Indo-Persian culture

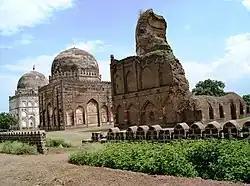
Bahmani Tombs

This led to factional strife between the Dakhanis, the ruling indigenous Muslim elite of the Bahmanid dynasty, being descendants of Sunni immigrants from Northern India, and the foreign newcomers like Mahmud Gawan who were called the Afaqis(Cosmopolitans or Travellers). According to Richard Eaton, Dakhanis believed that the privileges, patronage and positions of power in the Sultanate should have been reserved solely for them, based on their ethnic origin and their sense of pride of having launched the Bahmanid dynasty. Eaton also cites a linguistic divide where the Dakhanis spoke the Dakhni dialect of the Urdu language while the Afaqis favored the Persian language. In 1481, the Dakhanis poisoned the ears of the Sultan, leading to the execution of Mahmud Gawan. What followed was a wholescale massacre of the Iranian Georgian and Turkmen population in the urban centres by Nizam-ul-Mulk Bahri, who lead the Deccani faction. Factional strife between the Afaqis and Dakhanis resulted in pitched battles with the Afaqis usually being victims of violence due to the Deccanis' greater ties to local military networks. This frequently resulted in indiscriminate violence towards people of Iranian origin including learned men, pilgrims, petty merchants, nobles and servants, such the massacres of foreigners of Chakan in 1450, Bidar in 1481, and Ahmadnagar in 1591 by the Deccan Muslims. According to Eaton, the Dakhanis and Afaqis represented more than just two competing factions jostling for influence in the court; they stood for differing conceptions of state and society. If the Dakhanis manifested a colonial idea, namely, a society composed of transplanted settler-founders and their descendants, the Afaqis or Cosmopolitans represented a cultural idea, a refined style of comportment, an eminent tradition of statescraft, a prestigious language. Since each class was legitimate in its own way, neither could be fully disloged from the Bahmanid political system or the Deccan Sultanates. However, the activity of the Afaqis, unlike the Dakhani Muslim nobles, were solely dependent on the patronization of their host Dakhani Sultans, so that whenever there was a change or instability in the court, the Afaqis would leave altogether. Sebouh Aslanian described this mobile community as a "circulation society". According to Roy Fischel, more than any other group, the Dakhani Muslims were the social group that were most associated with the Deccan Sultanates, and the most dominant political group when it comes to determining the direction of the Sultanates.